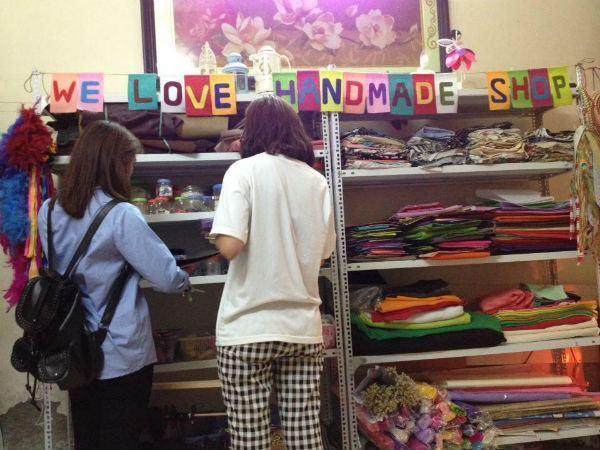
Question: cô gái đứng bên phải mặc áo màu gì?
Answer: màu trắng